Ric Flair's Last Match

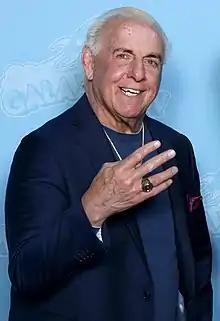
Ric Flair, who headlined the event in the final match of his 50-year career

Ric Flair debuted as a professional wrestler on December 10, 1972. Flair lost his first retirement match against Shawn Michaels at WWE's WrestleMania XXIV in March 2008. He later wrestled on the tour in 2009 and for Total Nonstop Action Wrestling (TNA) from 2010–2011. Flair has said he only came back to wrestle after the match with Michaels because he was significantly in debt, and regrets having done so.